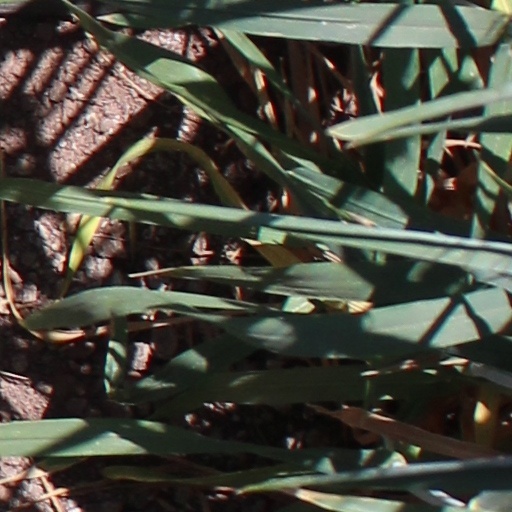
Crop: wheat